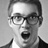
Emotion: surprise